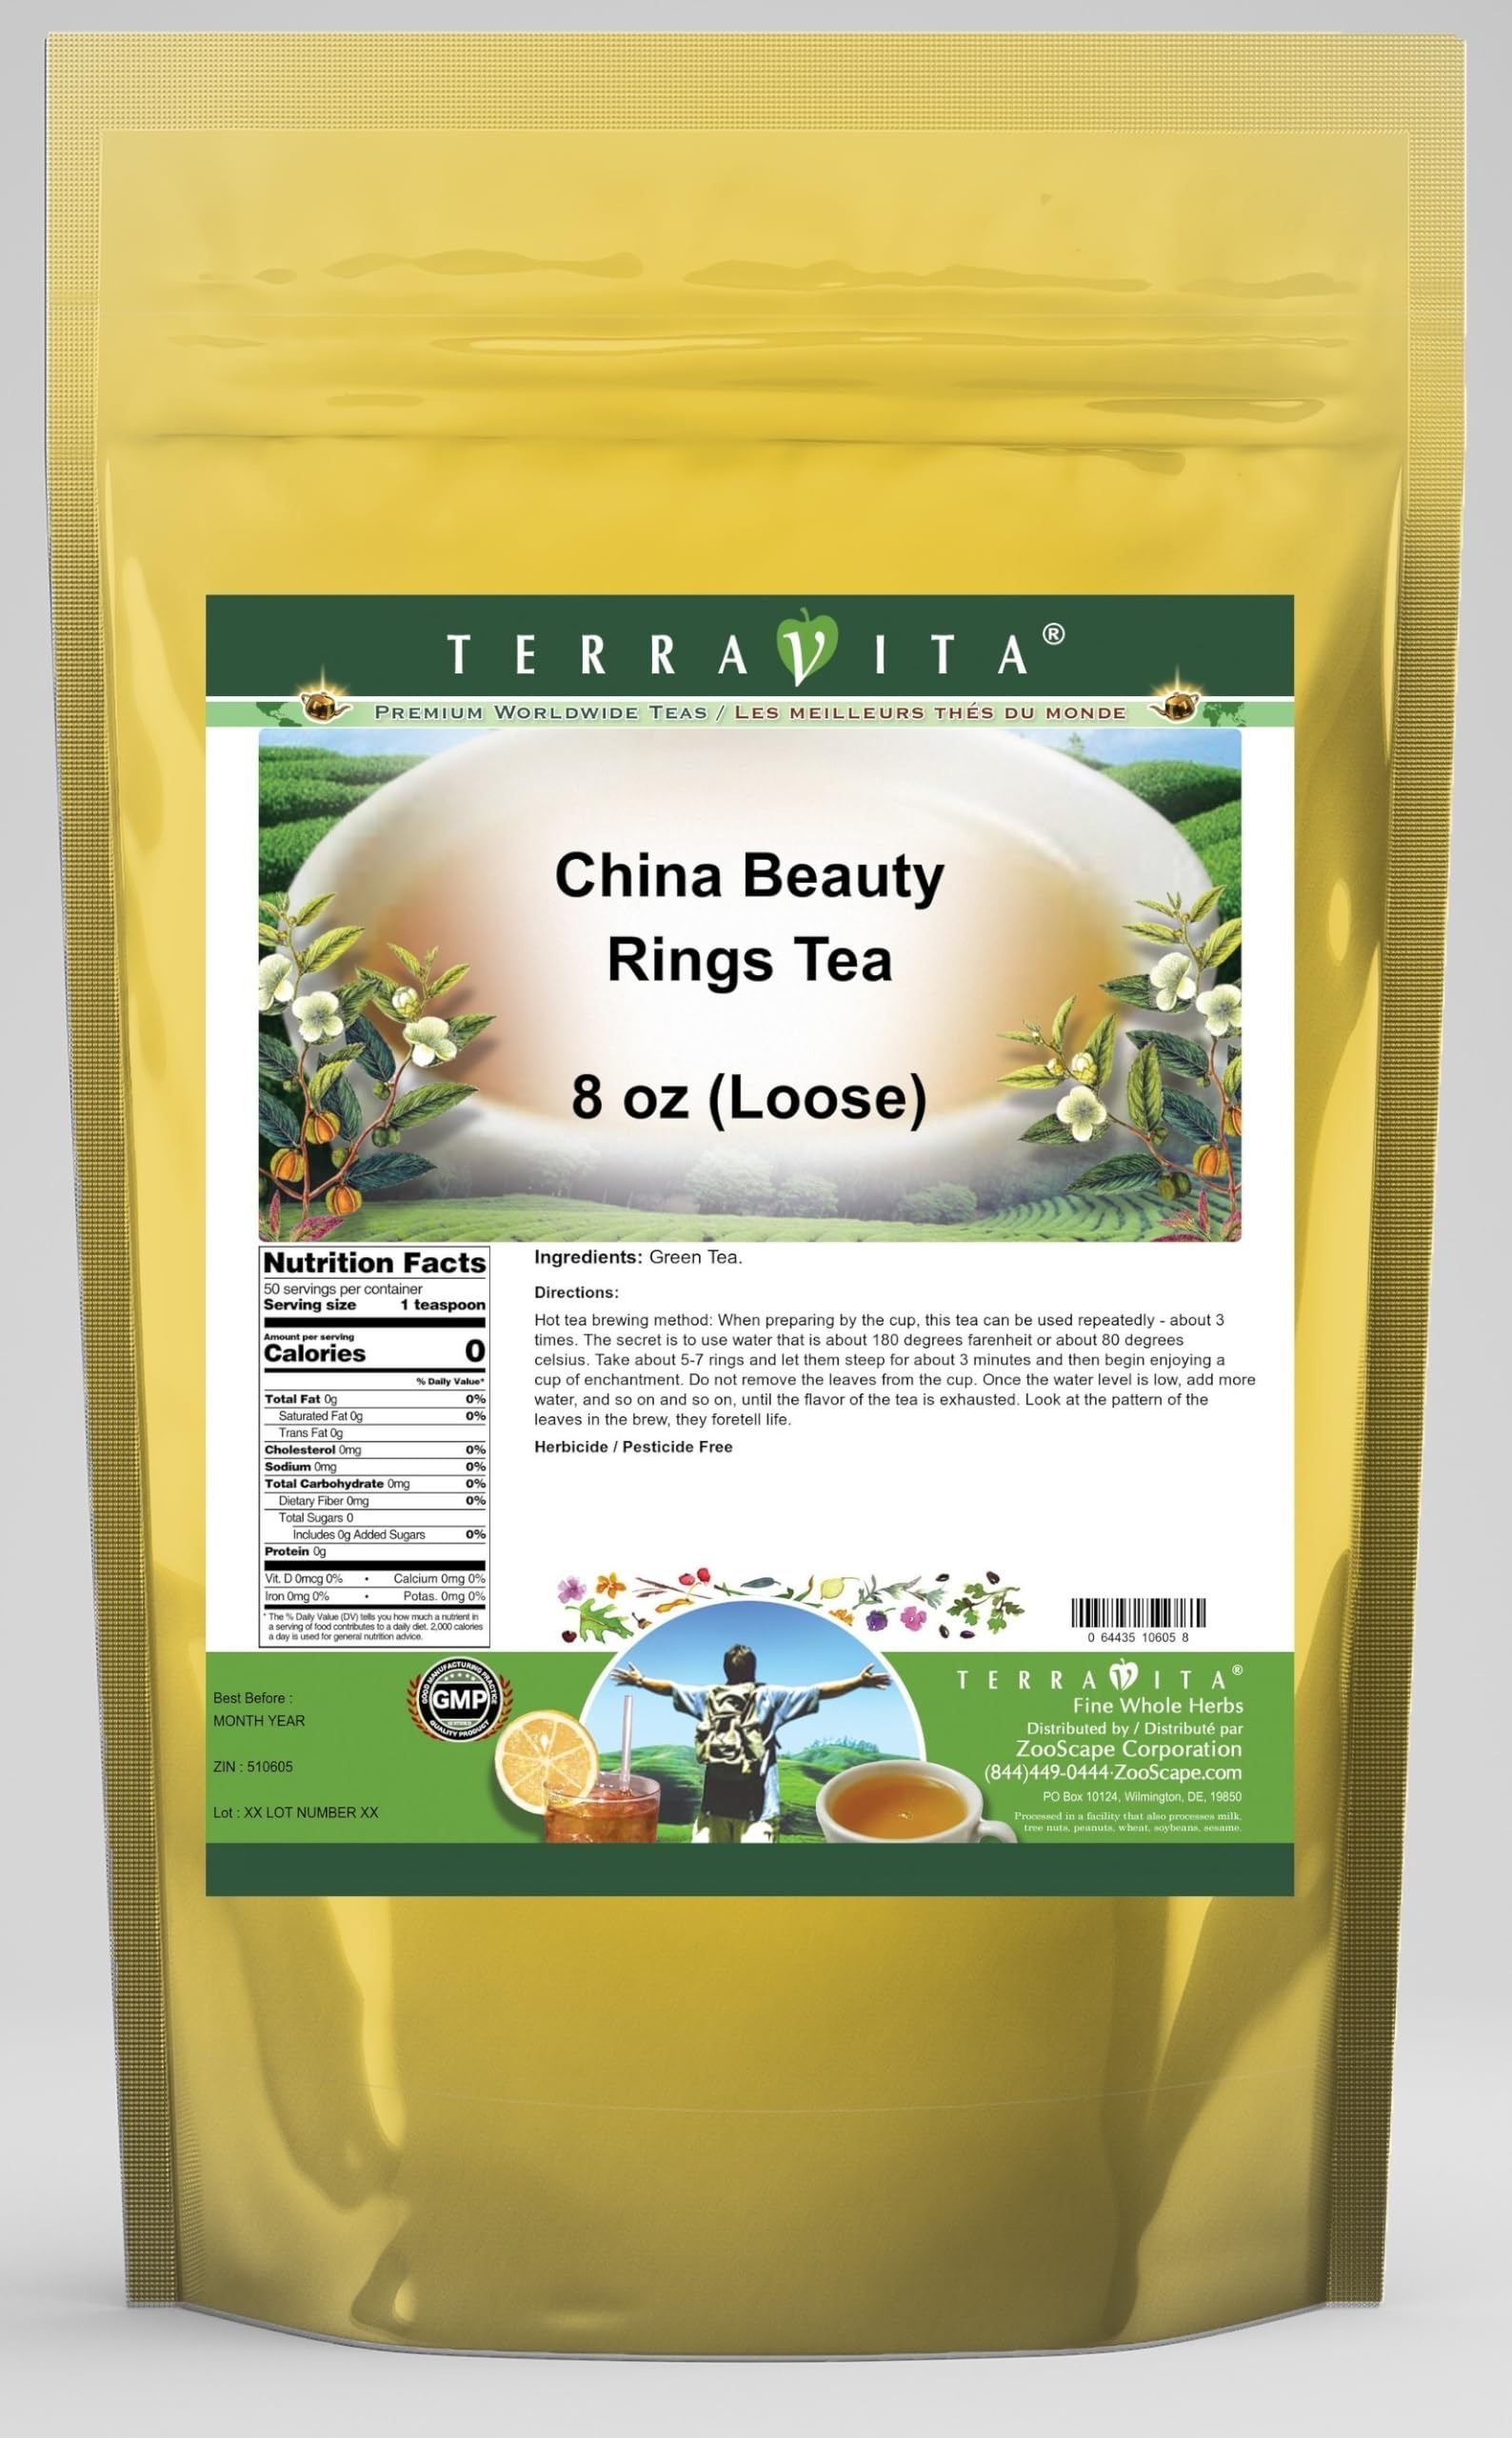
Item Name: China Beauty Rings Tea (Loose) (8 oz, ZIN: 510605) - 2 Pack
Bullet Point 1: China Beauty Rings Tea (Loose) (8 oz, ZIN: 510605)
Bullet Point 2: No fillers.
Bullet Point 3: Manufacturer: TerraVita
Bullet Point 4: Size: 8 oz
Bullet Point 5: Loose Leaf Herbal Tea - Packed in a convenient upright pouch!
Product Description: China Beauty Rings Tea (Loose) (8 oz, ZIN: 510605)<BR><BR>Packaged in the United States in a GMP certified facility (Good Manufacturing Practice).<BR><BR>No fillers.<BR><BR>Manufacturer: TerraVita<BR><BR>Size: 8 oz<BR><BR>Loose Leaf Herbal Tea - Packed in a convenient upright pouch!<BR><BR>Ingredients: Green Tea
Value: 16.0
Unit: Ounce

Price: 1010.54